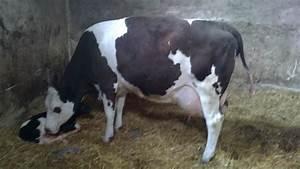
cow